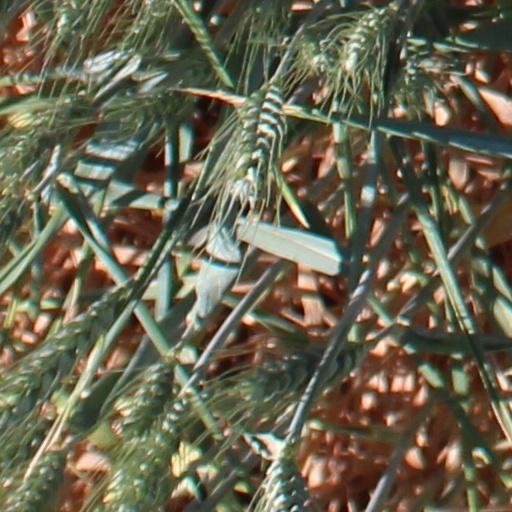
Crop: wheat